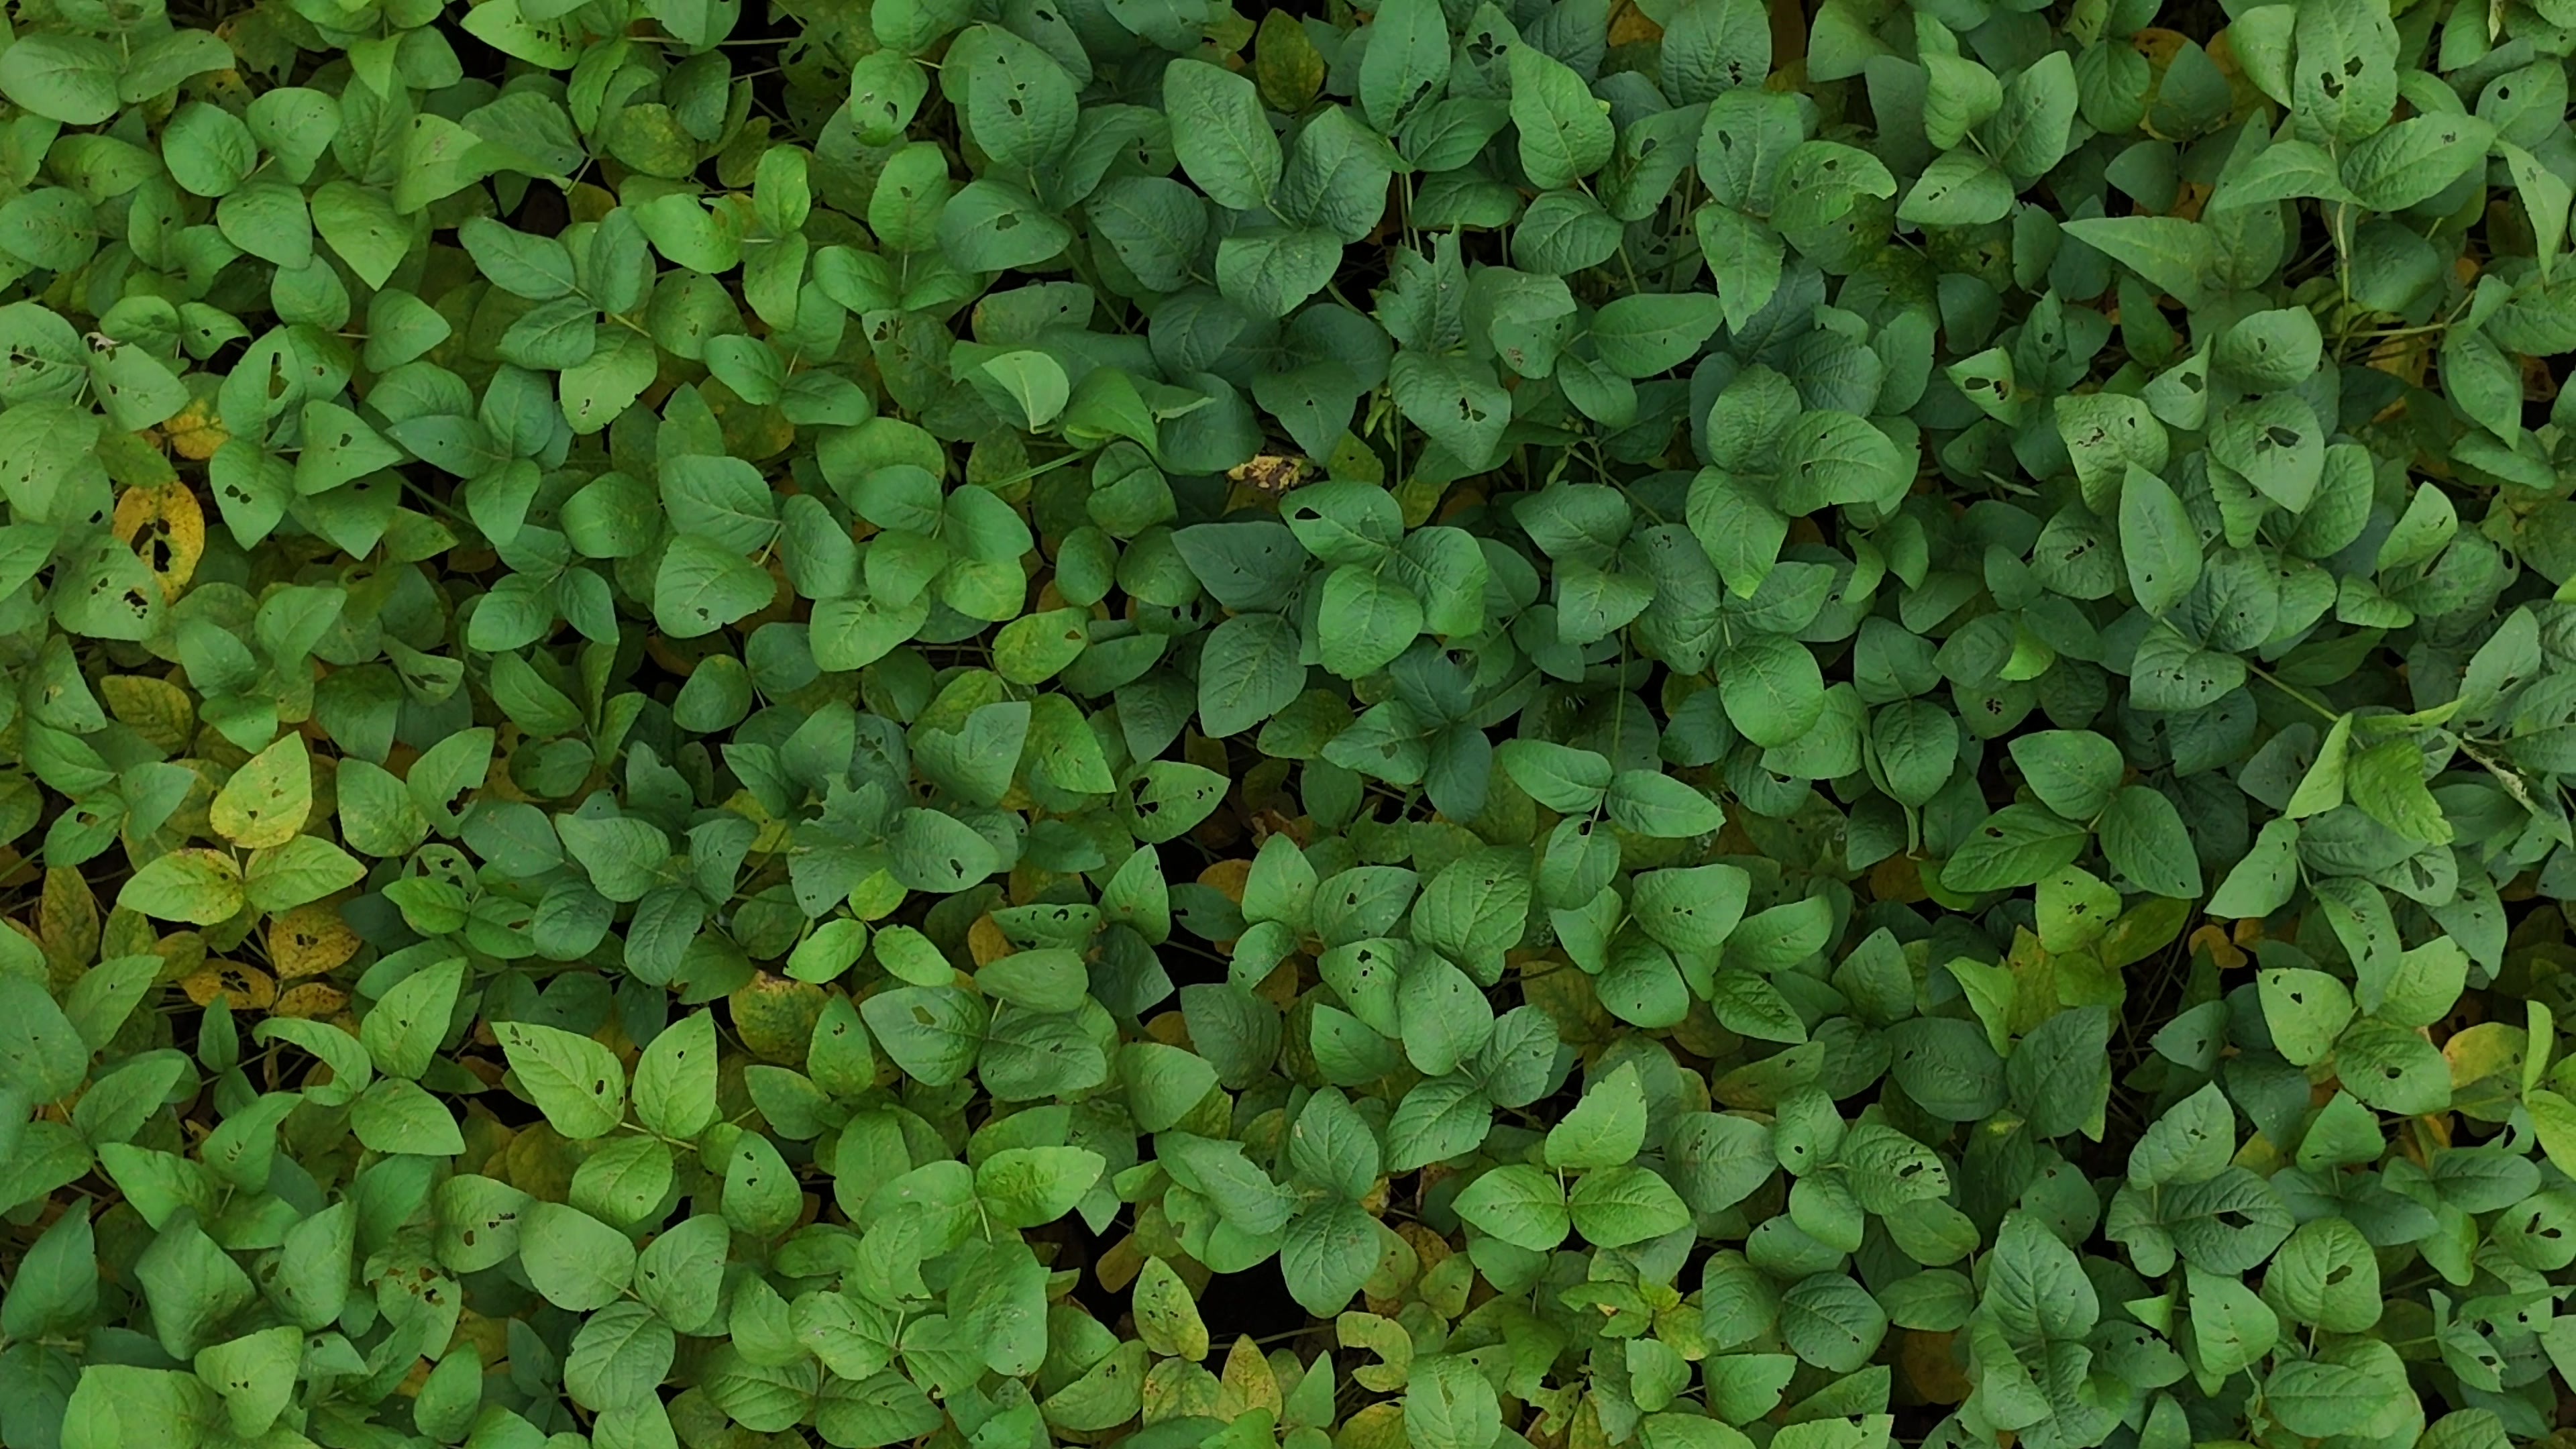
Label: Mosaic